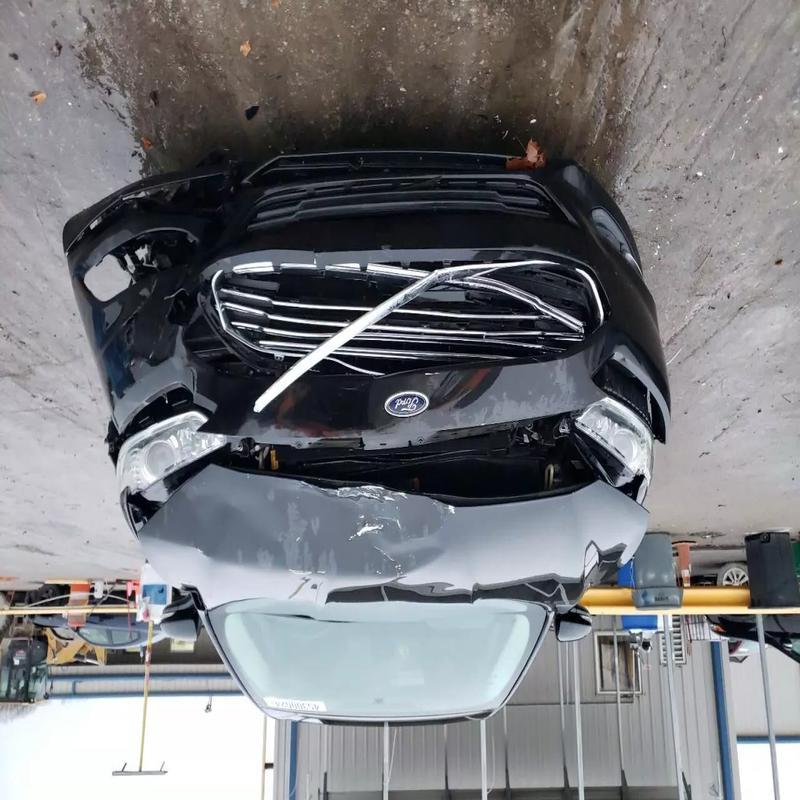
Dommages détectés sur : pare-choc avant, capot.
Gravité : majeur